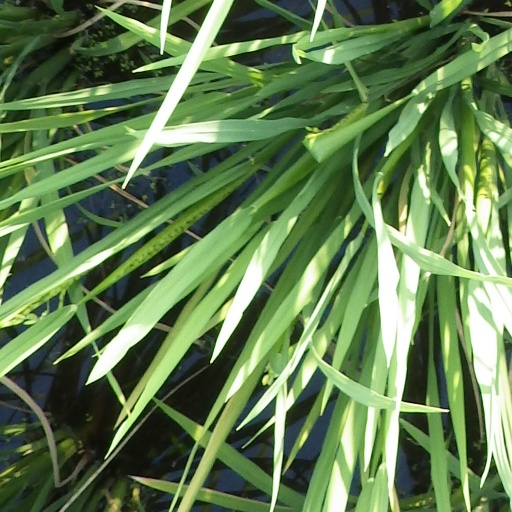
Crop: rice